Elie Saab

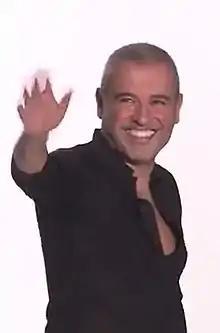
Saab at his Spring 2012 Fashion Show

Elie Saab (born 4 July 1964) is a Lebanon-based fashion designer. He started his business in the early 1980s and specialized in bridal couture (high-end fabrics, lace, gemstones, Swarovski crystals, pearls, detailed embroidery, etc.).